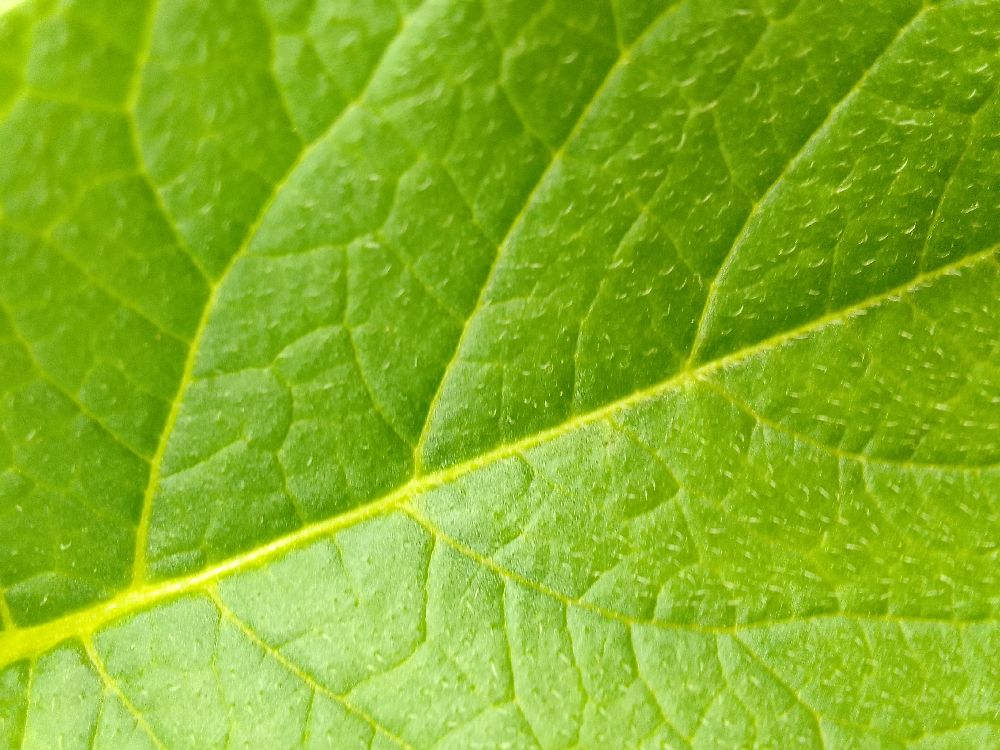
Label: Healthy